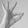
ASL letter: F